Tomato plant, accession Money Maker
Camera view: bottom (45 deg); turntable rotation: 300 degrees
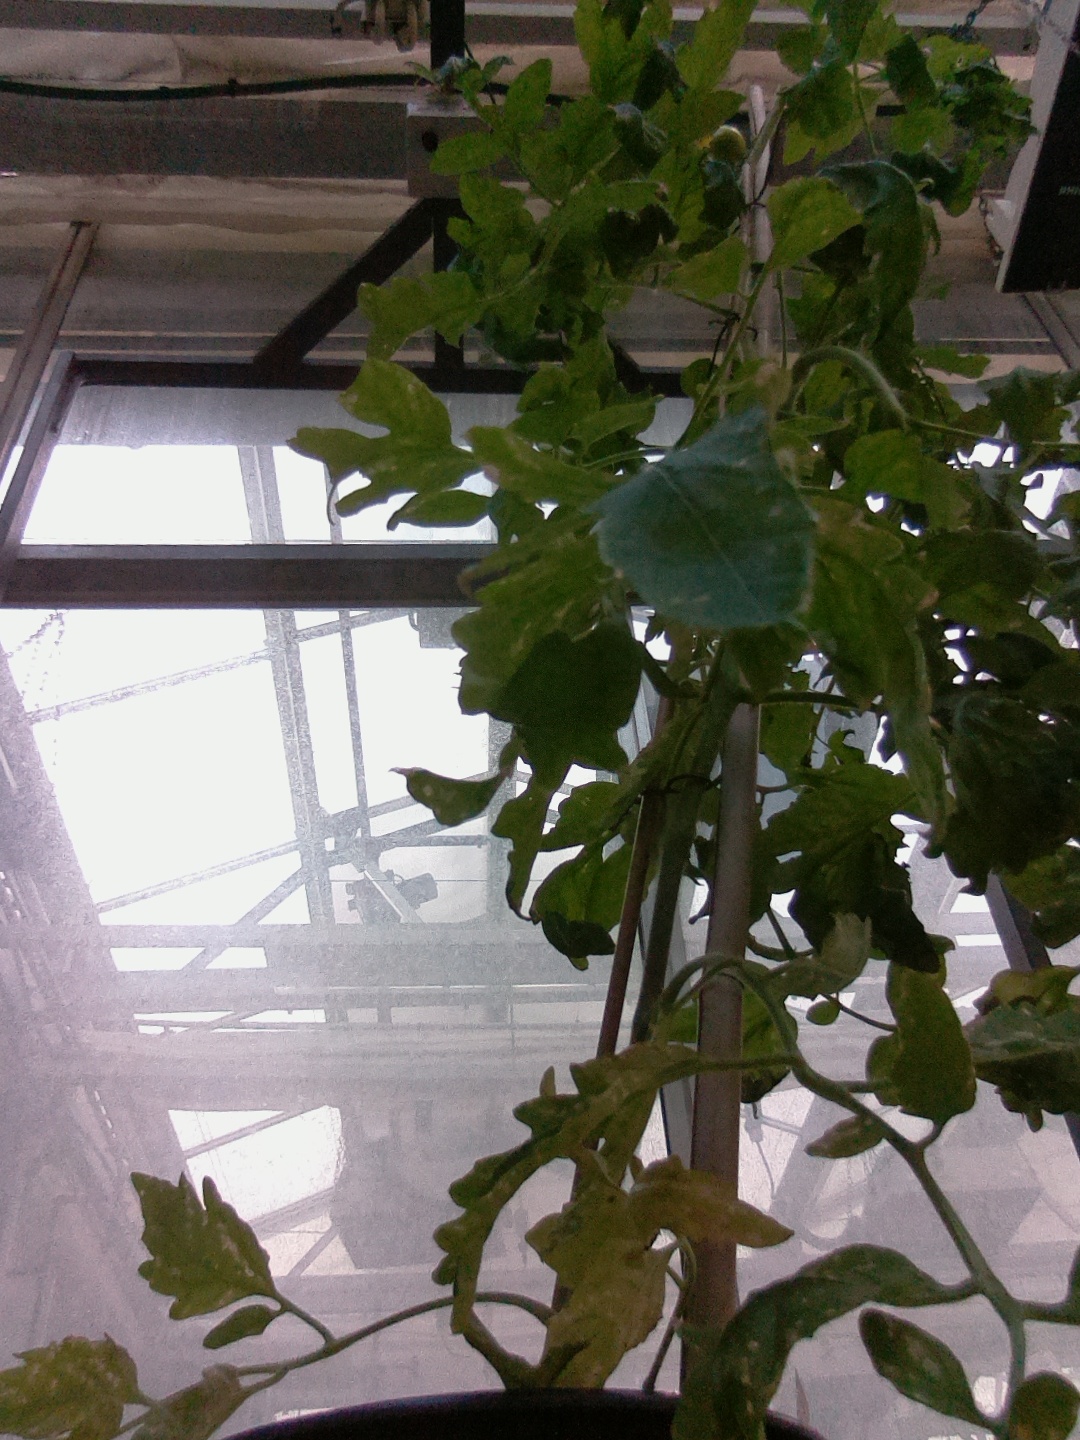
BBCH growth stage 72: 20%-30% of final fruit size